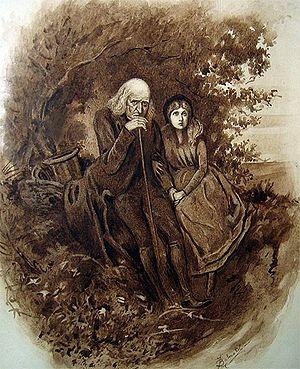
Mary Scott Hogarth [/'mɛəri scɒt 'həʊgɑːθ/], née le 26 octobre 1819 et morte le 7 mai 1837, est la sœur de Catherine Dickens, l'épouse du romancier anglais Charles Dickens. Malgré son jeune âge et son décès prématuré – et peut-être à cause de cela –, elle a joué un grand rôle dans la vie du couple, dans celle de Dickens en particulier et aussi dans son œuvre. En réalité, évoquer Mary Scott Hogarth revient à parler essentiellement de son célèbre beau-frère, sans lequel elle serait restée sans doute inconnue, alors que, partageant son prestige, elle est passée à la postérité.
Le Magasin d'antiquités, en anglais The Old Curiosity Shop, est, avec Barnaby Rudge, l'un des deux romans que Charles Dickens a publiés, en compagnie de quelques nouvelles, dans son anecdotique et éphémère revue L'Horloge de Maître Humphrey, parue de 1840 à 1841, puis en un volume en 1841. Master Humphrey est censé être le narrateur des premiers chapitres, puis l'histoire est confiée, sans transition, à une autre voix.